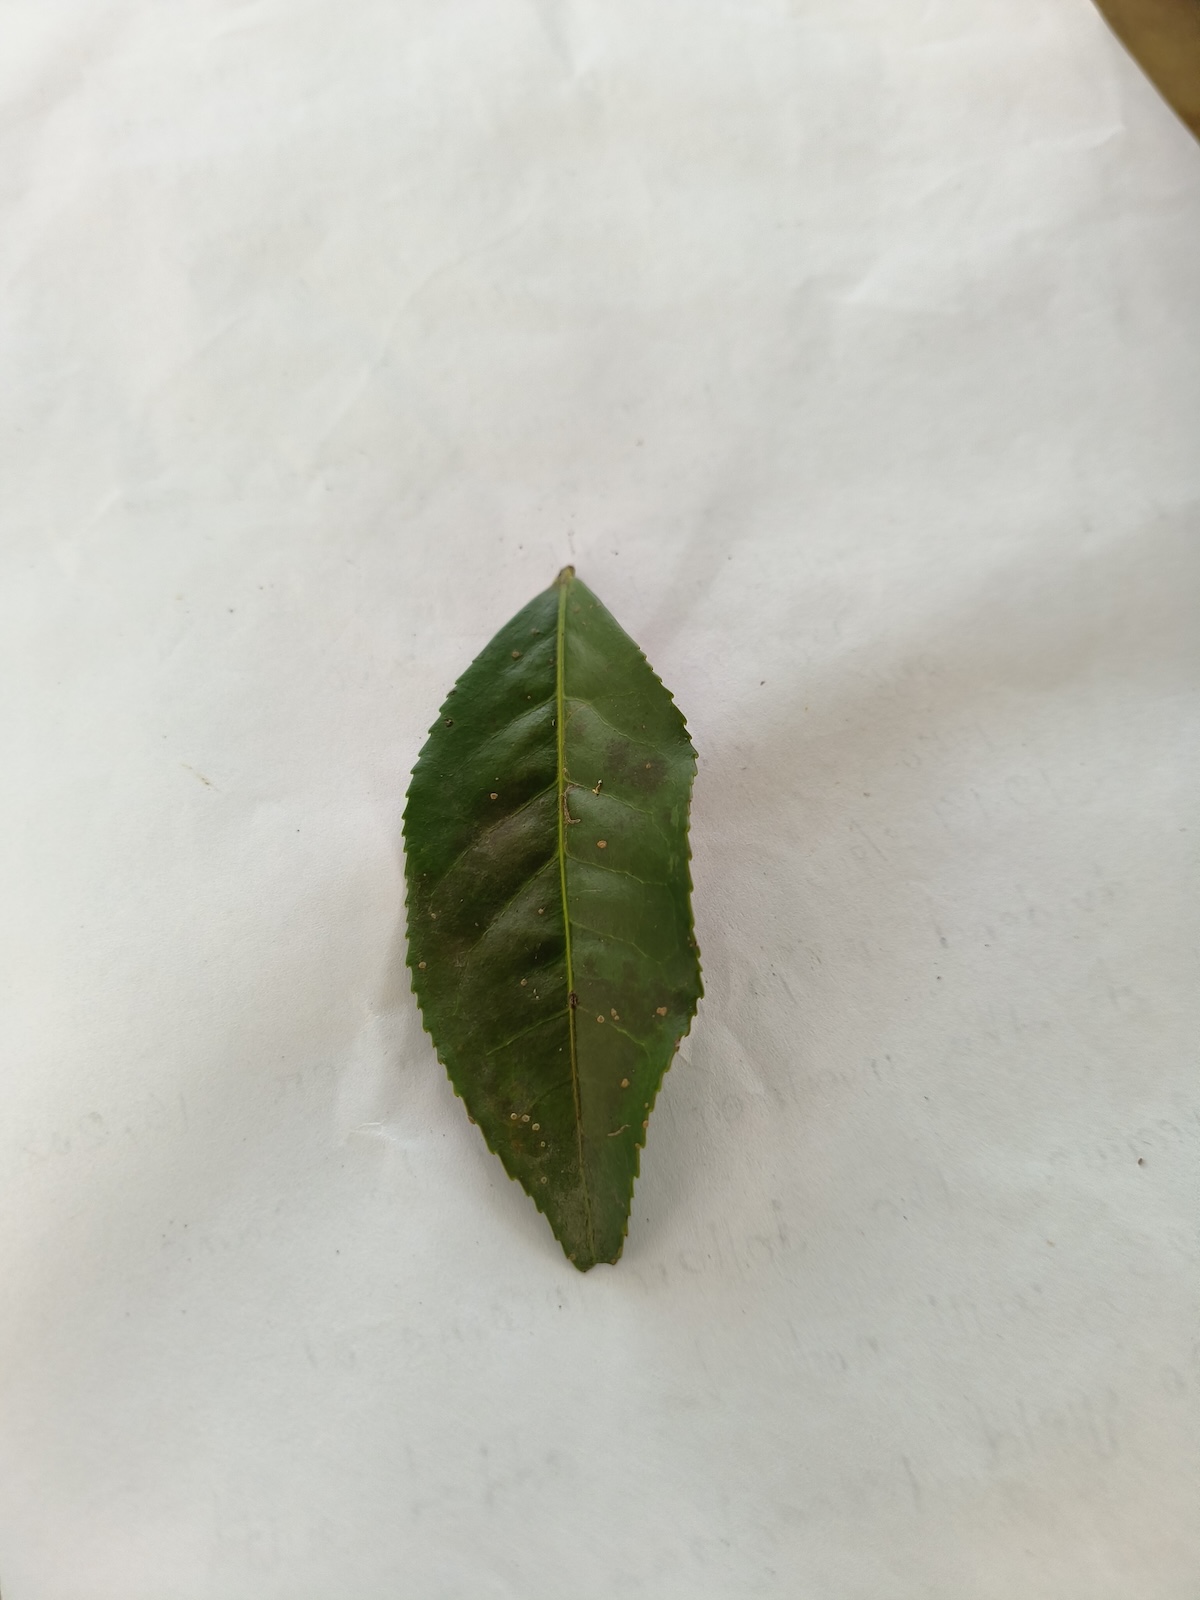
Label: Red spider